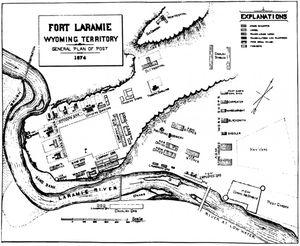
Le fort Laramie était au XIXᵉ siècle un important comptoir pour le commerce de fourrure puis un avant-poste militaire des États-Unis. Il est situé dans l’État du Wyoming, le long de la rivière Laramie, dans le comté de Goshen.